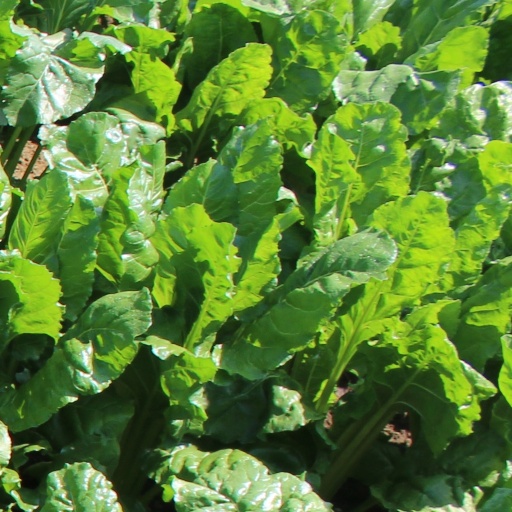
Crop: sugar beet